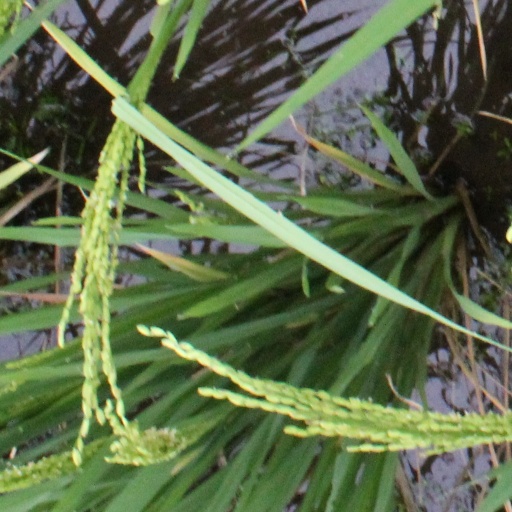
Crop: rice